History of African Americans in Boston

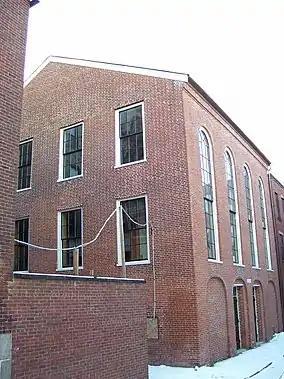
African Meeting House

Boston was a hotbed of the abolitionist movement. In the 19th century, many African-American abolitionists lived in the West End and on the north slope of Beacon Hill, including John P. Coburn, Lewis Hayden, David Walker, and Eliza Ann Gardner (see Notable African Americans from Boston). Boston was home to several abolitionist organizations such as the Massachusetts Anti-Slavery Society, whose lecturers included Frederick Douglass and William Wells Brown, and the Boston Female Anti-Slavery Society, whose members included the noted author Susan Paul. Abolitionists held meetings in the African Meeting House on Beacon Hill. The Twelfth Baptist Church, led by abolitionist Rev. Leonard Grimes, was also known as "The Fugitive Slave Church."